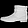
Label: Ankle boot